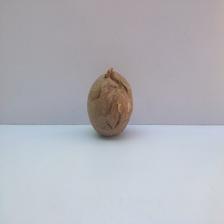
Size: Spoiled